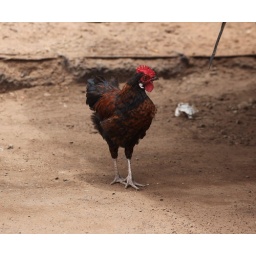
Handsome bird in Banjul street